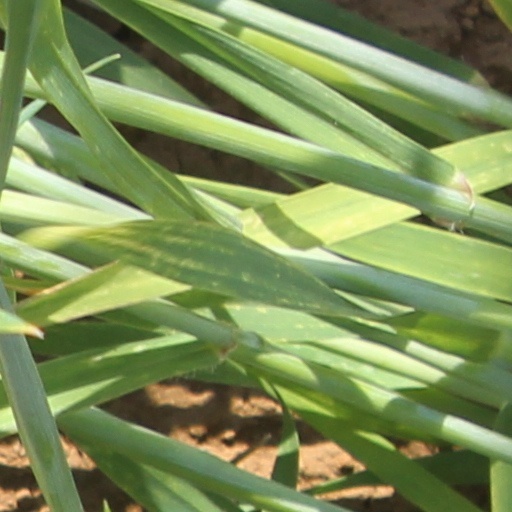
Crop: wheat